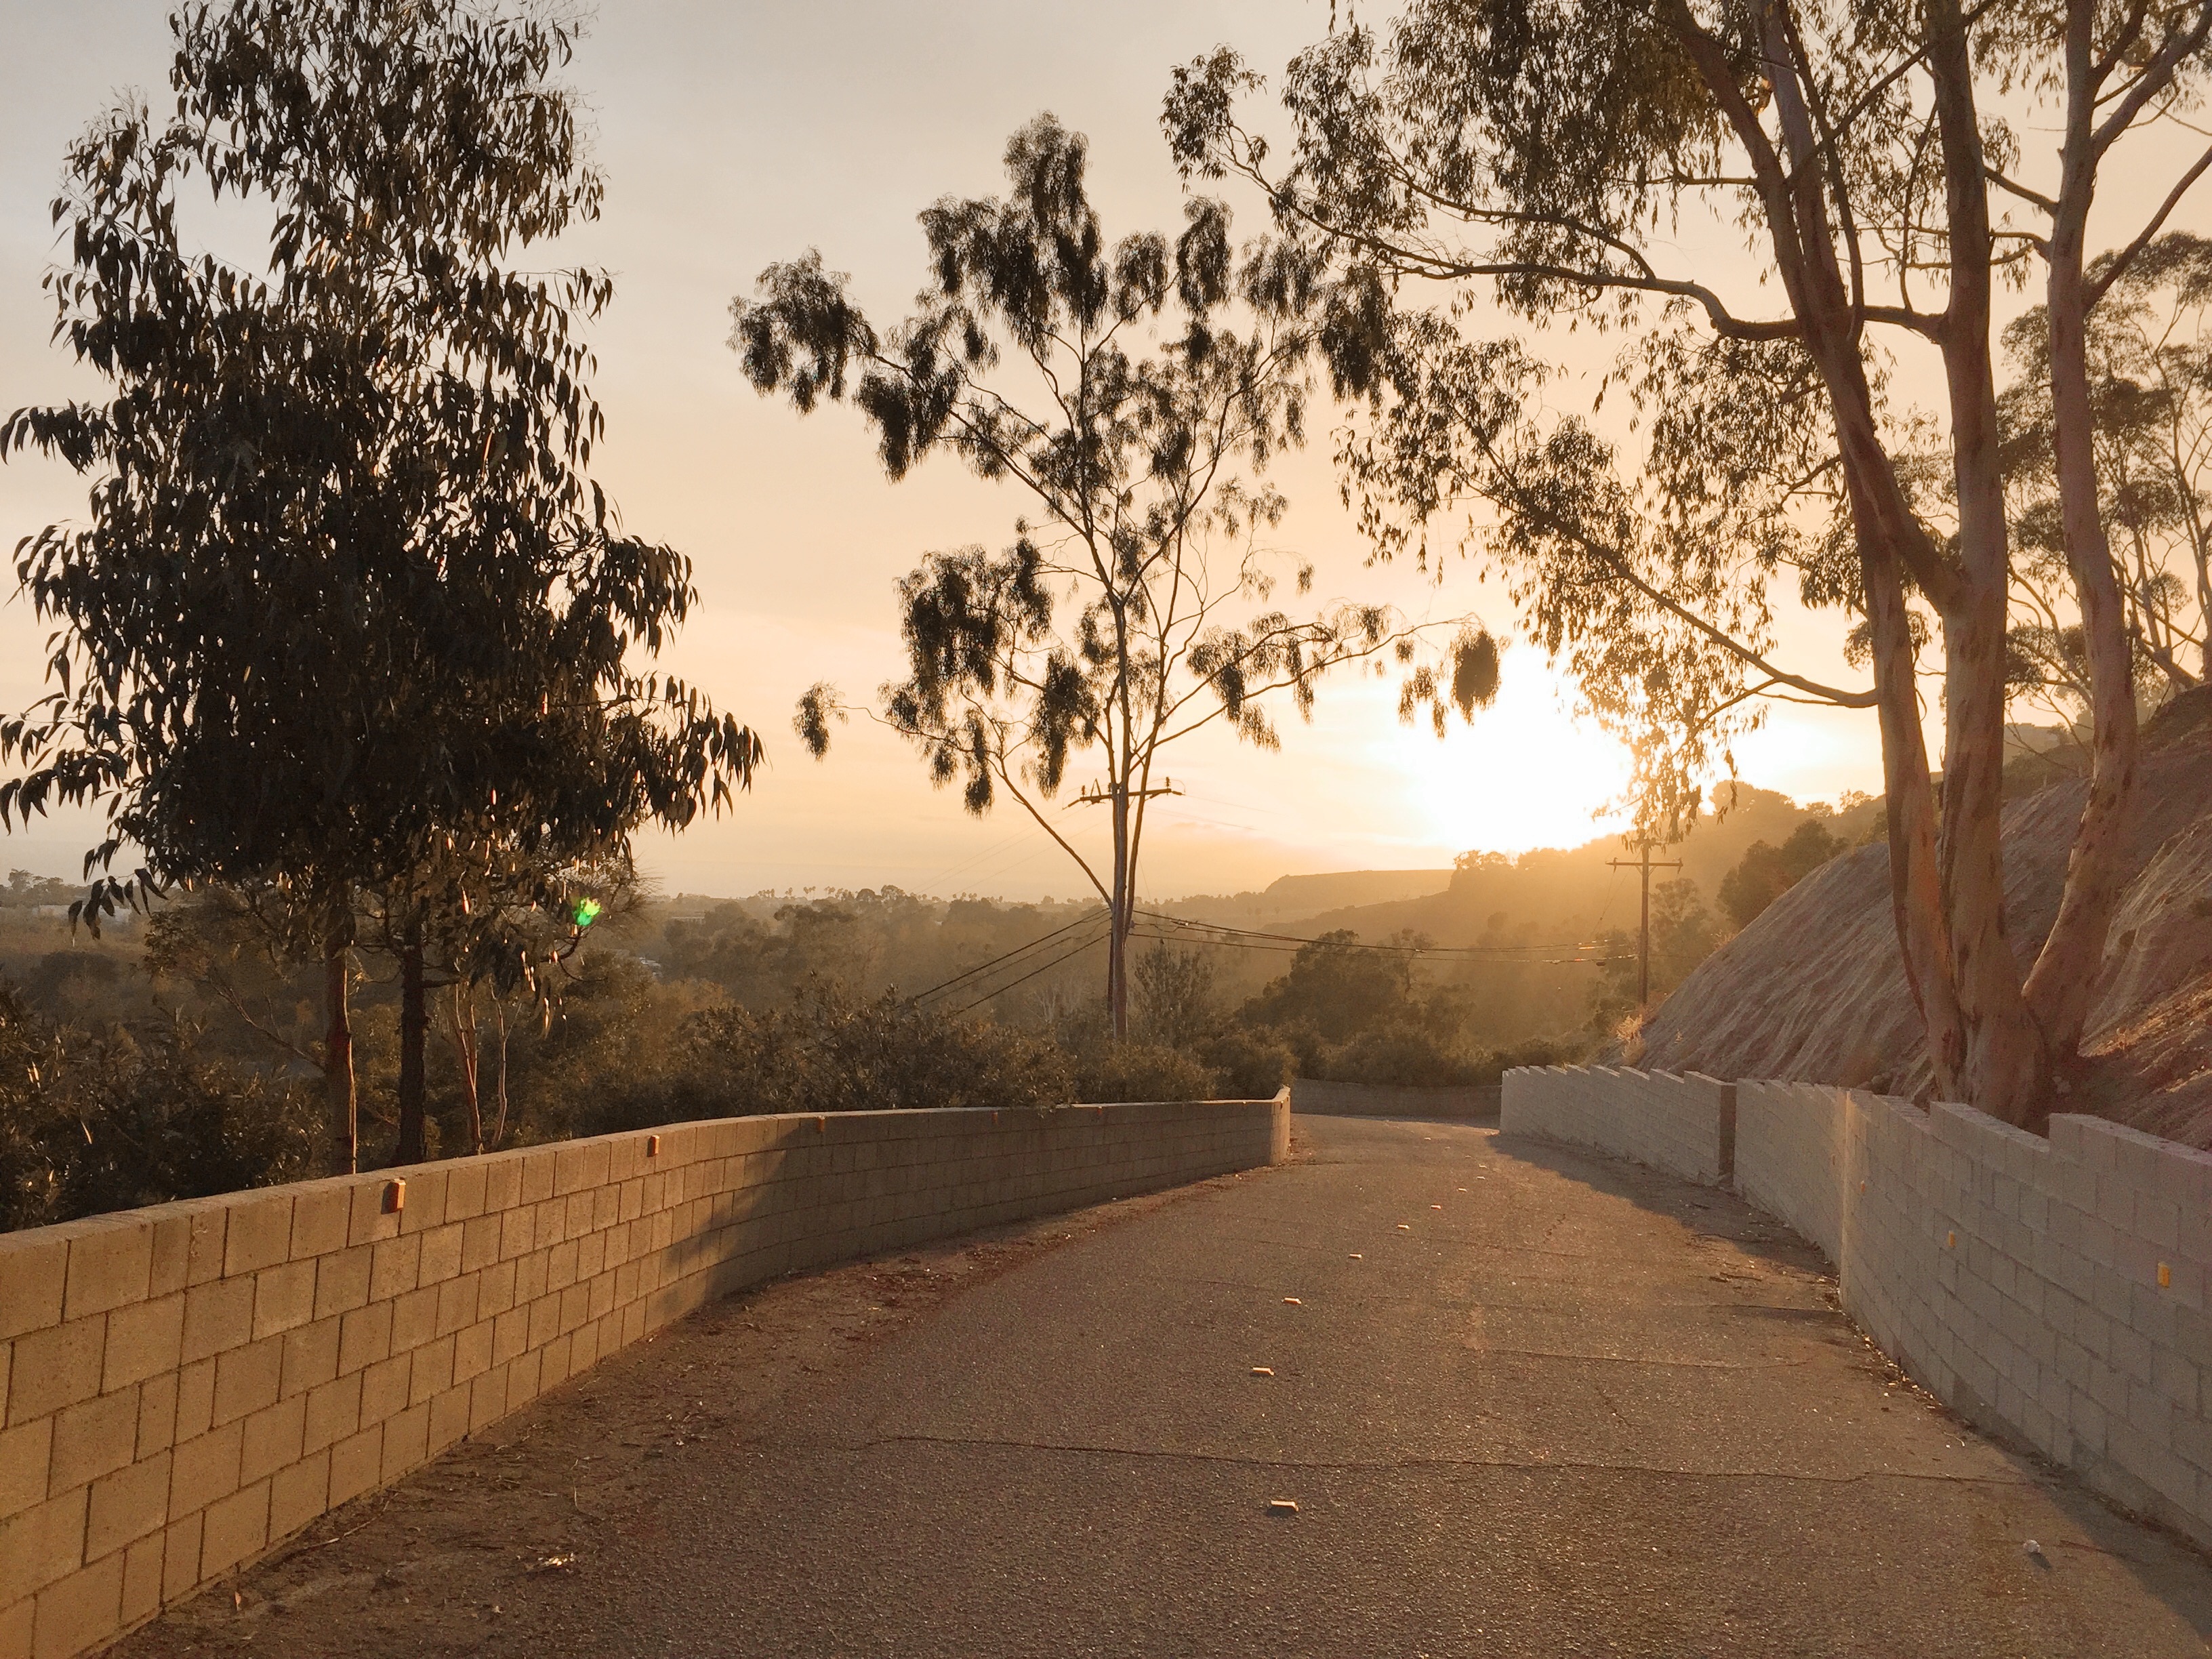
landscape, tree, nature, sunset, road, sunlight, morning, dawn, dusk, evening, autumn, season, rural area, atmospheric phenomenon, woody plant